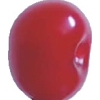
Label: cherry_sour